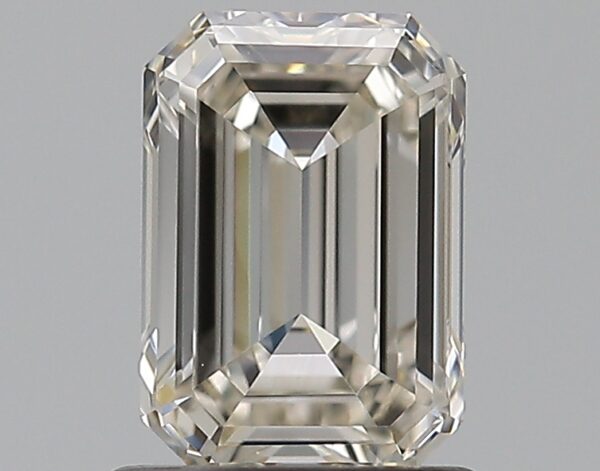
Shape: emerald
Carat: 1.01
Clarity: IF
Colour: K
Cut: EX
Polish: EX
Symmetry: VG
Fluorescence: ST
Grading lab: GIA
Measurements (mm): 6.91 x 4.8 x 3.01